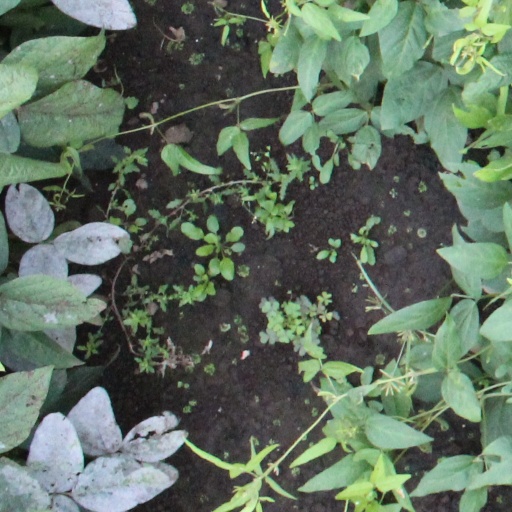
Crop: soybean